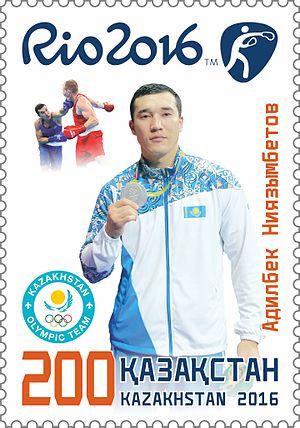
Adilbek Niyazymbetov est un boxeur kazakh né le 19 mai 1989 à Noukous.